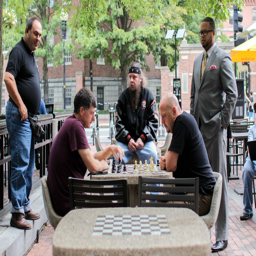
lifestyles are united for this brief moment by a game